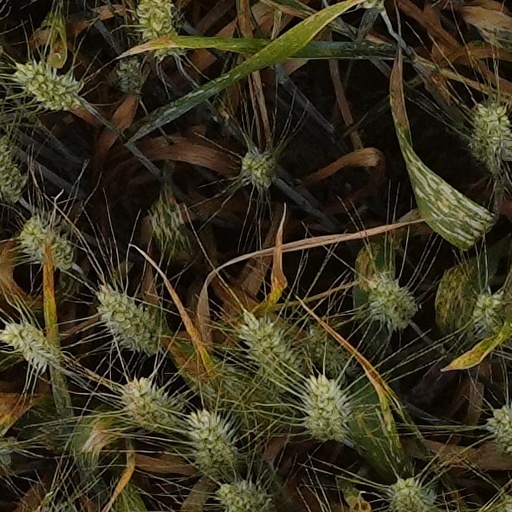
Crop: wheat